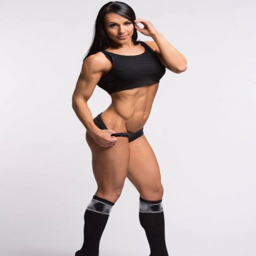
person standing for a photoshoot , revealing her ripped arms , abs , and legs from the side